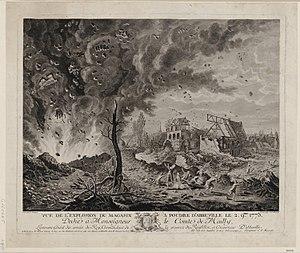
gravure
Charles-François-Adrien Macret est un dessinateur et graveur d'interprétation au burin, français, né le 2 mai 1751 à Abbeville. Il vécut à Paris successivement Rue Galande, rue Saint-Jacques puis rue du Petit-Bourbon et mourut le 24 décembre 1783 à Paris. Ses gravures sont signées Macret, Carolus Macret, C. Macret ou C.F. Macret.